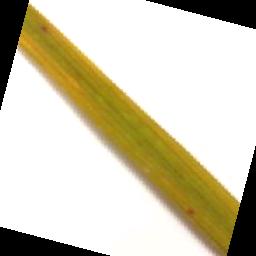
Label: Rice___Brown_Spot